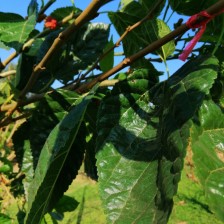
Variety: BlackOodTurkey